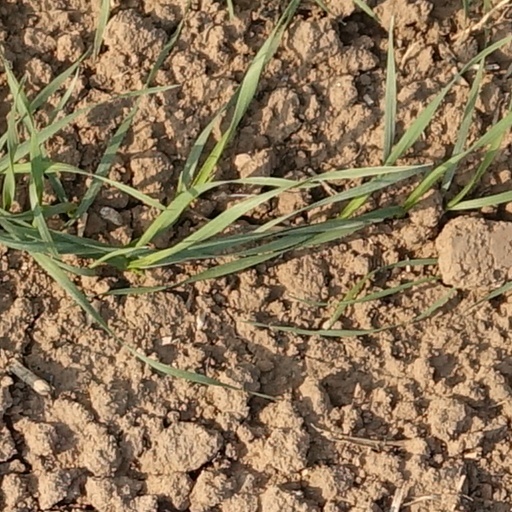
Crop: wheat